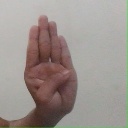
अक्षर: ब